Piracy

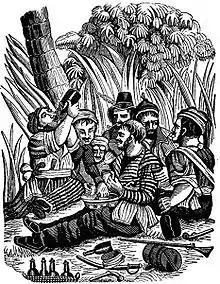
Bartholomew Roberts' crew carousing at the Calabar River; illustration from "The Pirates Own Book" (1837). Roberts is estimated to have captured over 470 vessels.

A new phase of piracy began in the 1690s as English pirates began to look beyond the Caribbean for treasure. The fall of Britain's Stuart kings had restored the traditional enmity between Britain and France, thus ending the profitable collaboration between English Jamaica and French Tortuga. The devastation of Port Royal by an earthquake in 1692 further reduced the Caribbean's attractions by destroying the pirates' chief market for fenced plunder. Caribbean colonial governors began to discard the traditional policy of "no peace beyond the Line," under which it was understood that war would continue (and thus letters of marque would be granted) in the Caribbean regardless of peace treaties signed in Europe; henceforth, commissions would be granted only in wartime, and their limitations would be strictly enforced. Furthermore, much of the Spanish Main had simply been exhausted; Maracaibo alone had been sacked three times between 1667 and 1678, while Río de la Hacha had been raided five times and Tolú eight.